Sunderland (UK Parliament constituency)

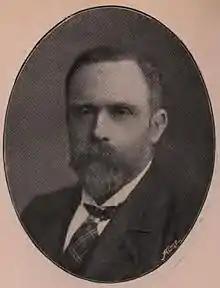
Doxford

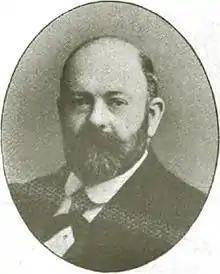
Wilkie

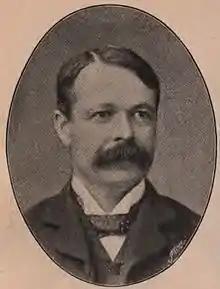
Stuart

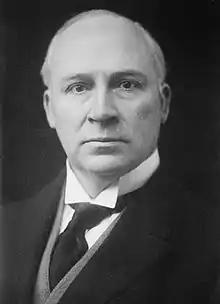
Greenwood

Another General Election was required to take place before the end of 1940. The political parties had been making preparations for an election to take place and by the Autumn of 1939, the following candidates had been selected;